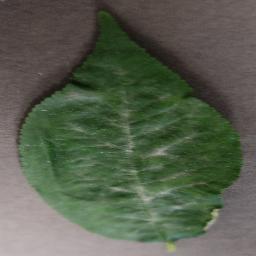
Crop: cherry
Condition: (including_sour)_powdery_mildew